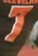
Number: 7